Ambush (1939 film)

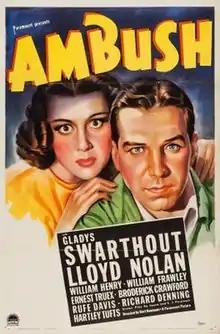
Theatrical release poster

Ambush is a 1939 American drama film directed by Kurt Neumann and written by Laura Perelman and S. J. Perelman. The film stars Gladys Swarthout, Lloyd Nolan, William "Bill" Henry, William Frawley, Ernest Truex and Broderick Crawford. The film was released on January 20, 1939, by Paramount Pictures.